Rubén Marcos

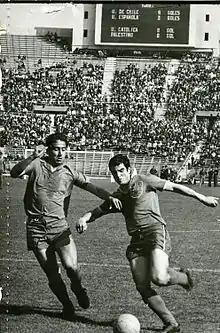
Marcos in 1966

Héctor Rubén Marcos Peralta (6 December 1942 – 14 August 2006), known as Rubén Marcos, was a Chilean footballer who played as a midfielder. Usually a central midfielder, he was well known for his versatility and stamina. Capable both in attack and defense, Marcos was also technically skilled and is one of the most highly regarded Chilean midfielders.